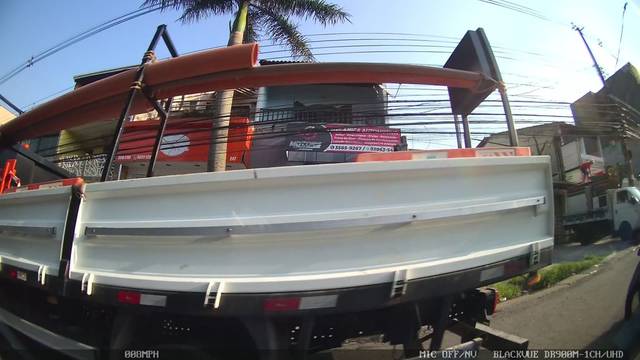
Region: Brazil
Coordinates: -23.67, -46.472